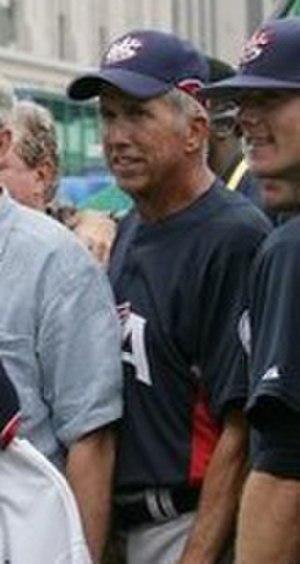
David Allen Johnson est un joueur de deuxième but au baseball qui joue dans les Ligues majeures de 1965 à 1978 et au baseball professionnel au Japon en 1975 et 1976.